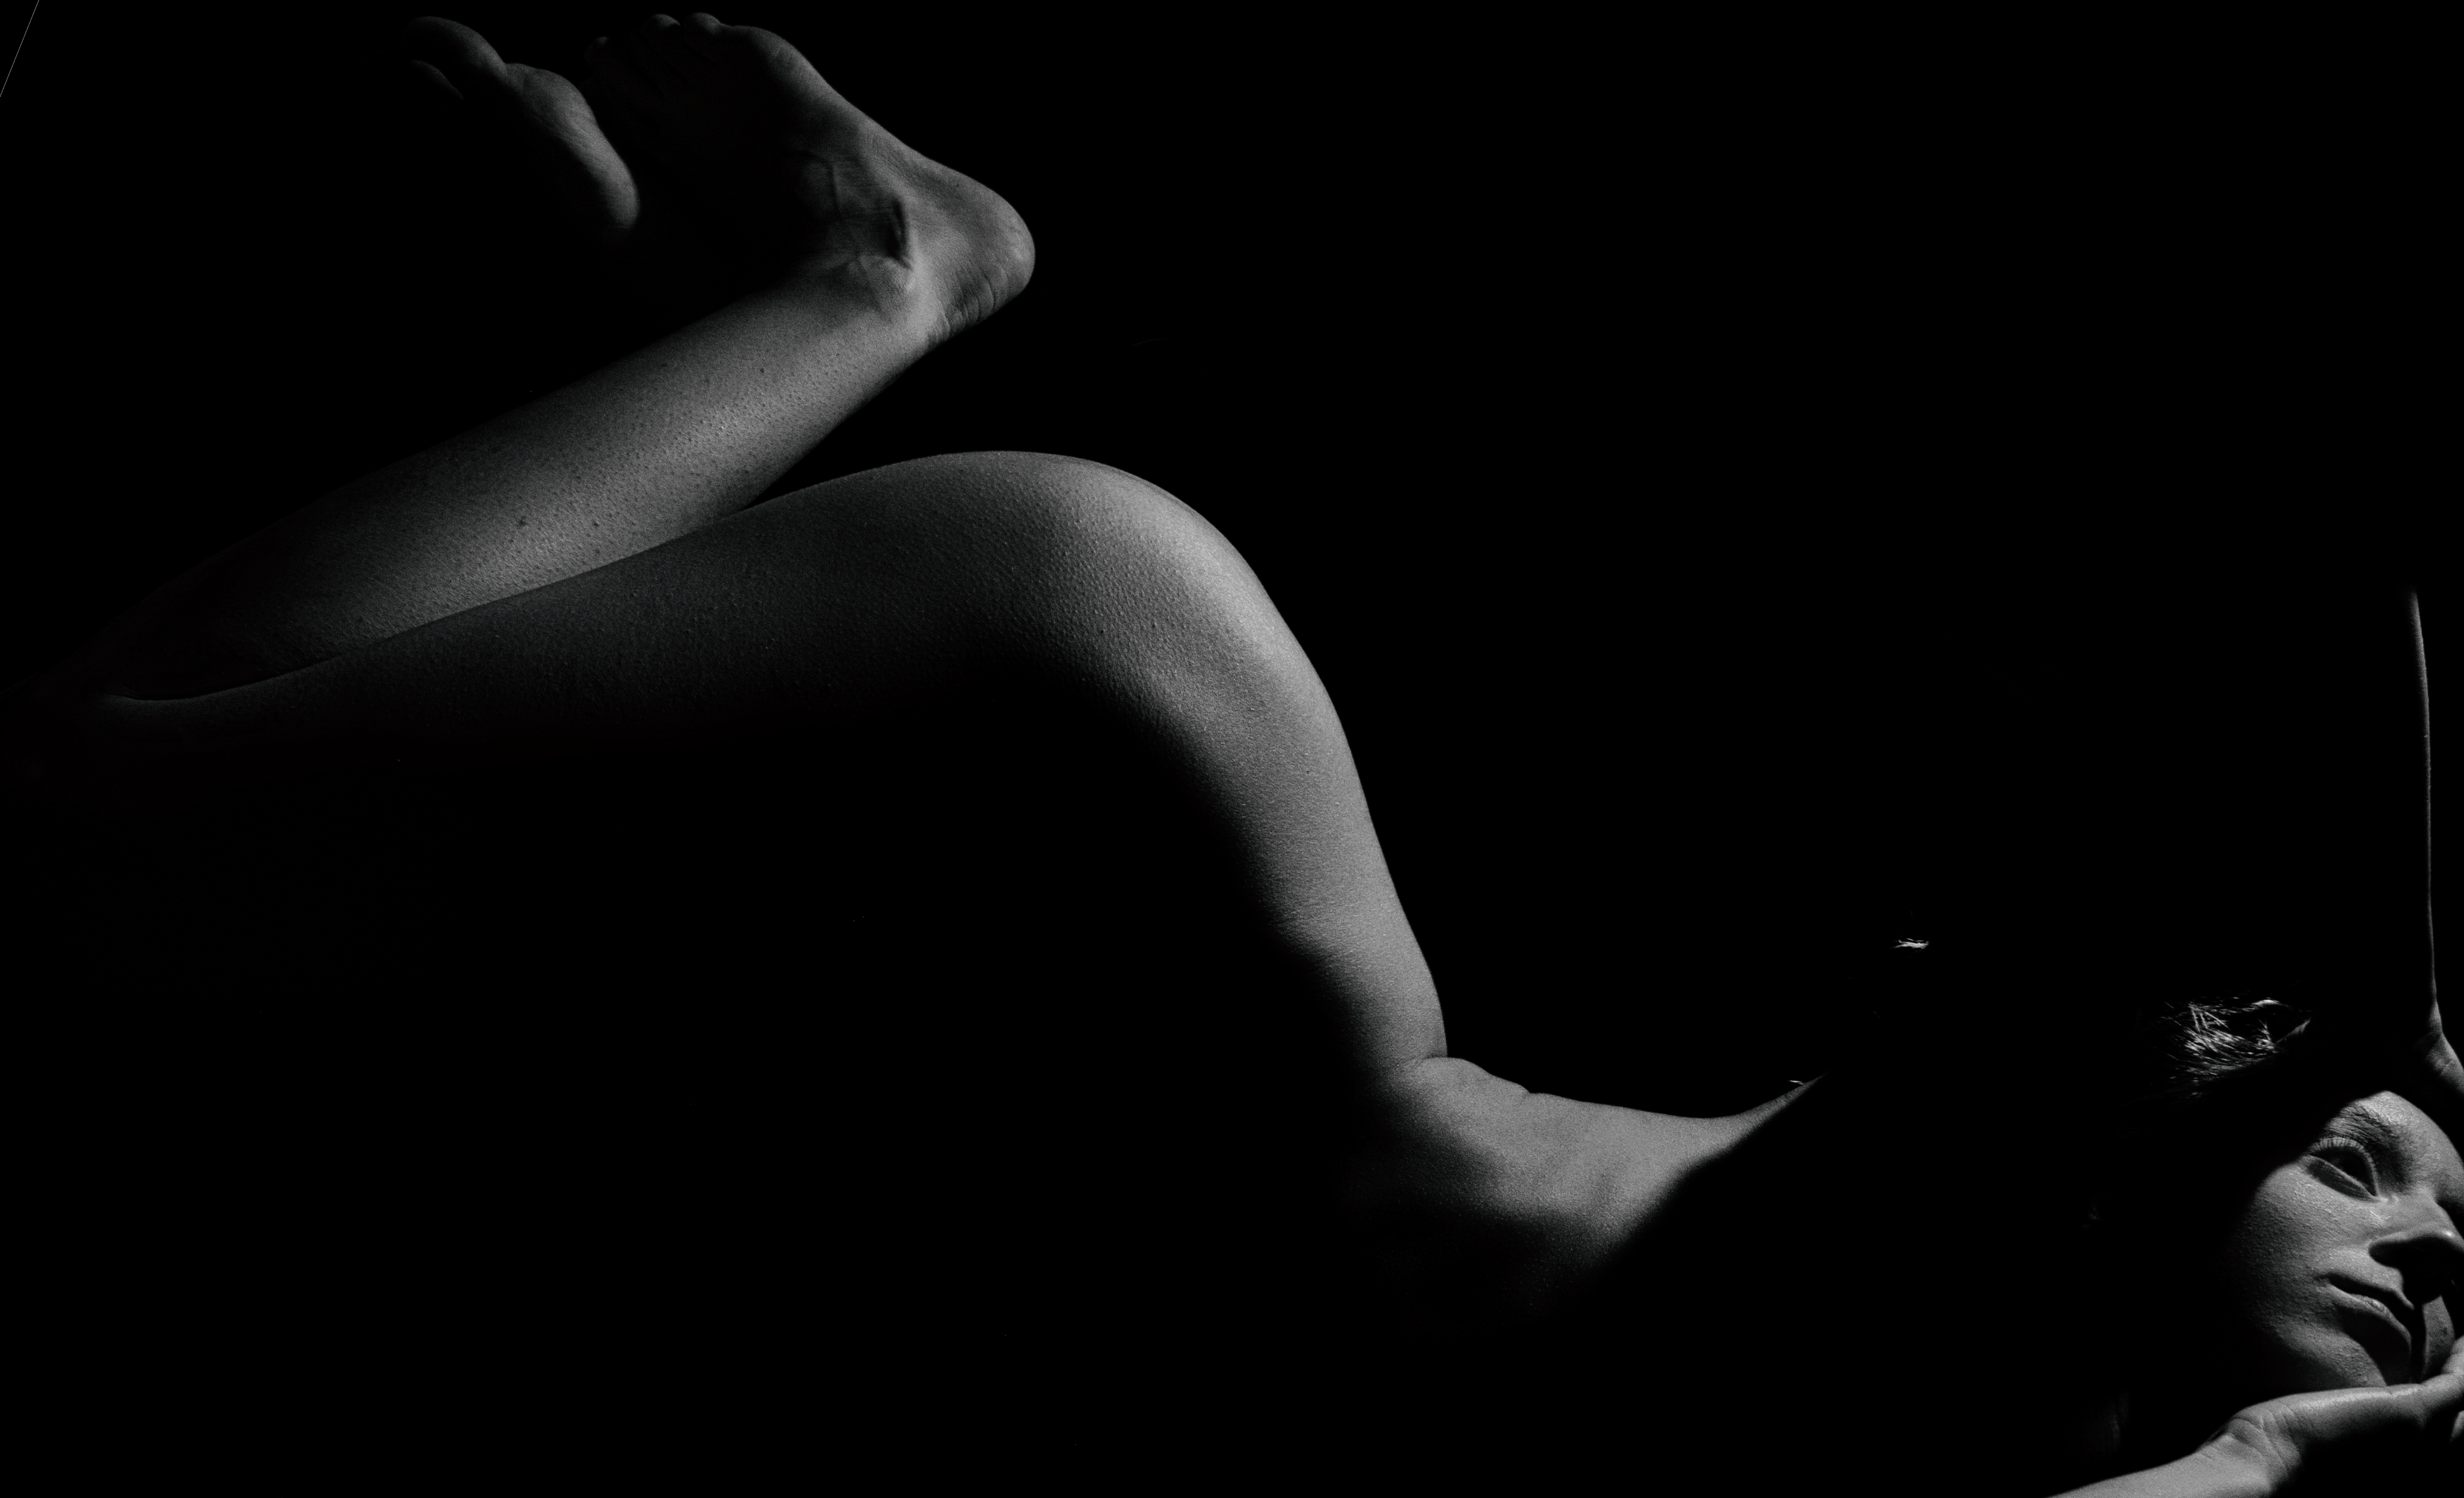
portrait, girl, body, retro, face, beautiful, look, studio, monochrome, donate, black, flash photography, gesture, thigh, style, black and white, elbow, knee, comfort, human leg, darkness, foot, wrist, monochrome photography, art model, chest, sitting, flesh, still life photography, nail, shadow, ankle, photography, audio equipment, room